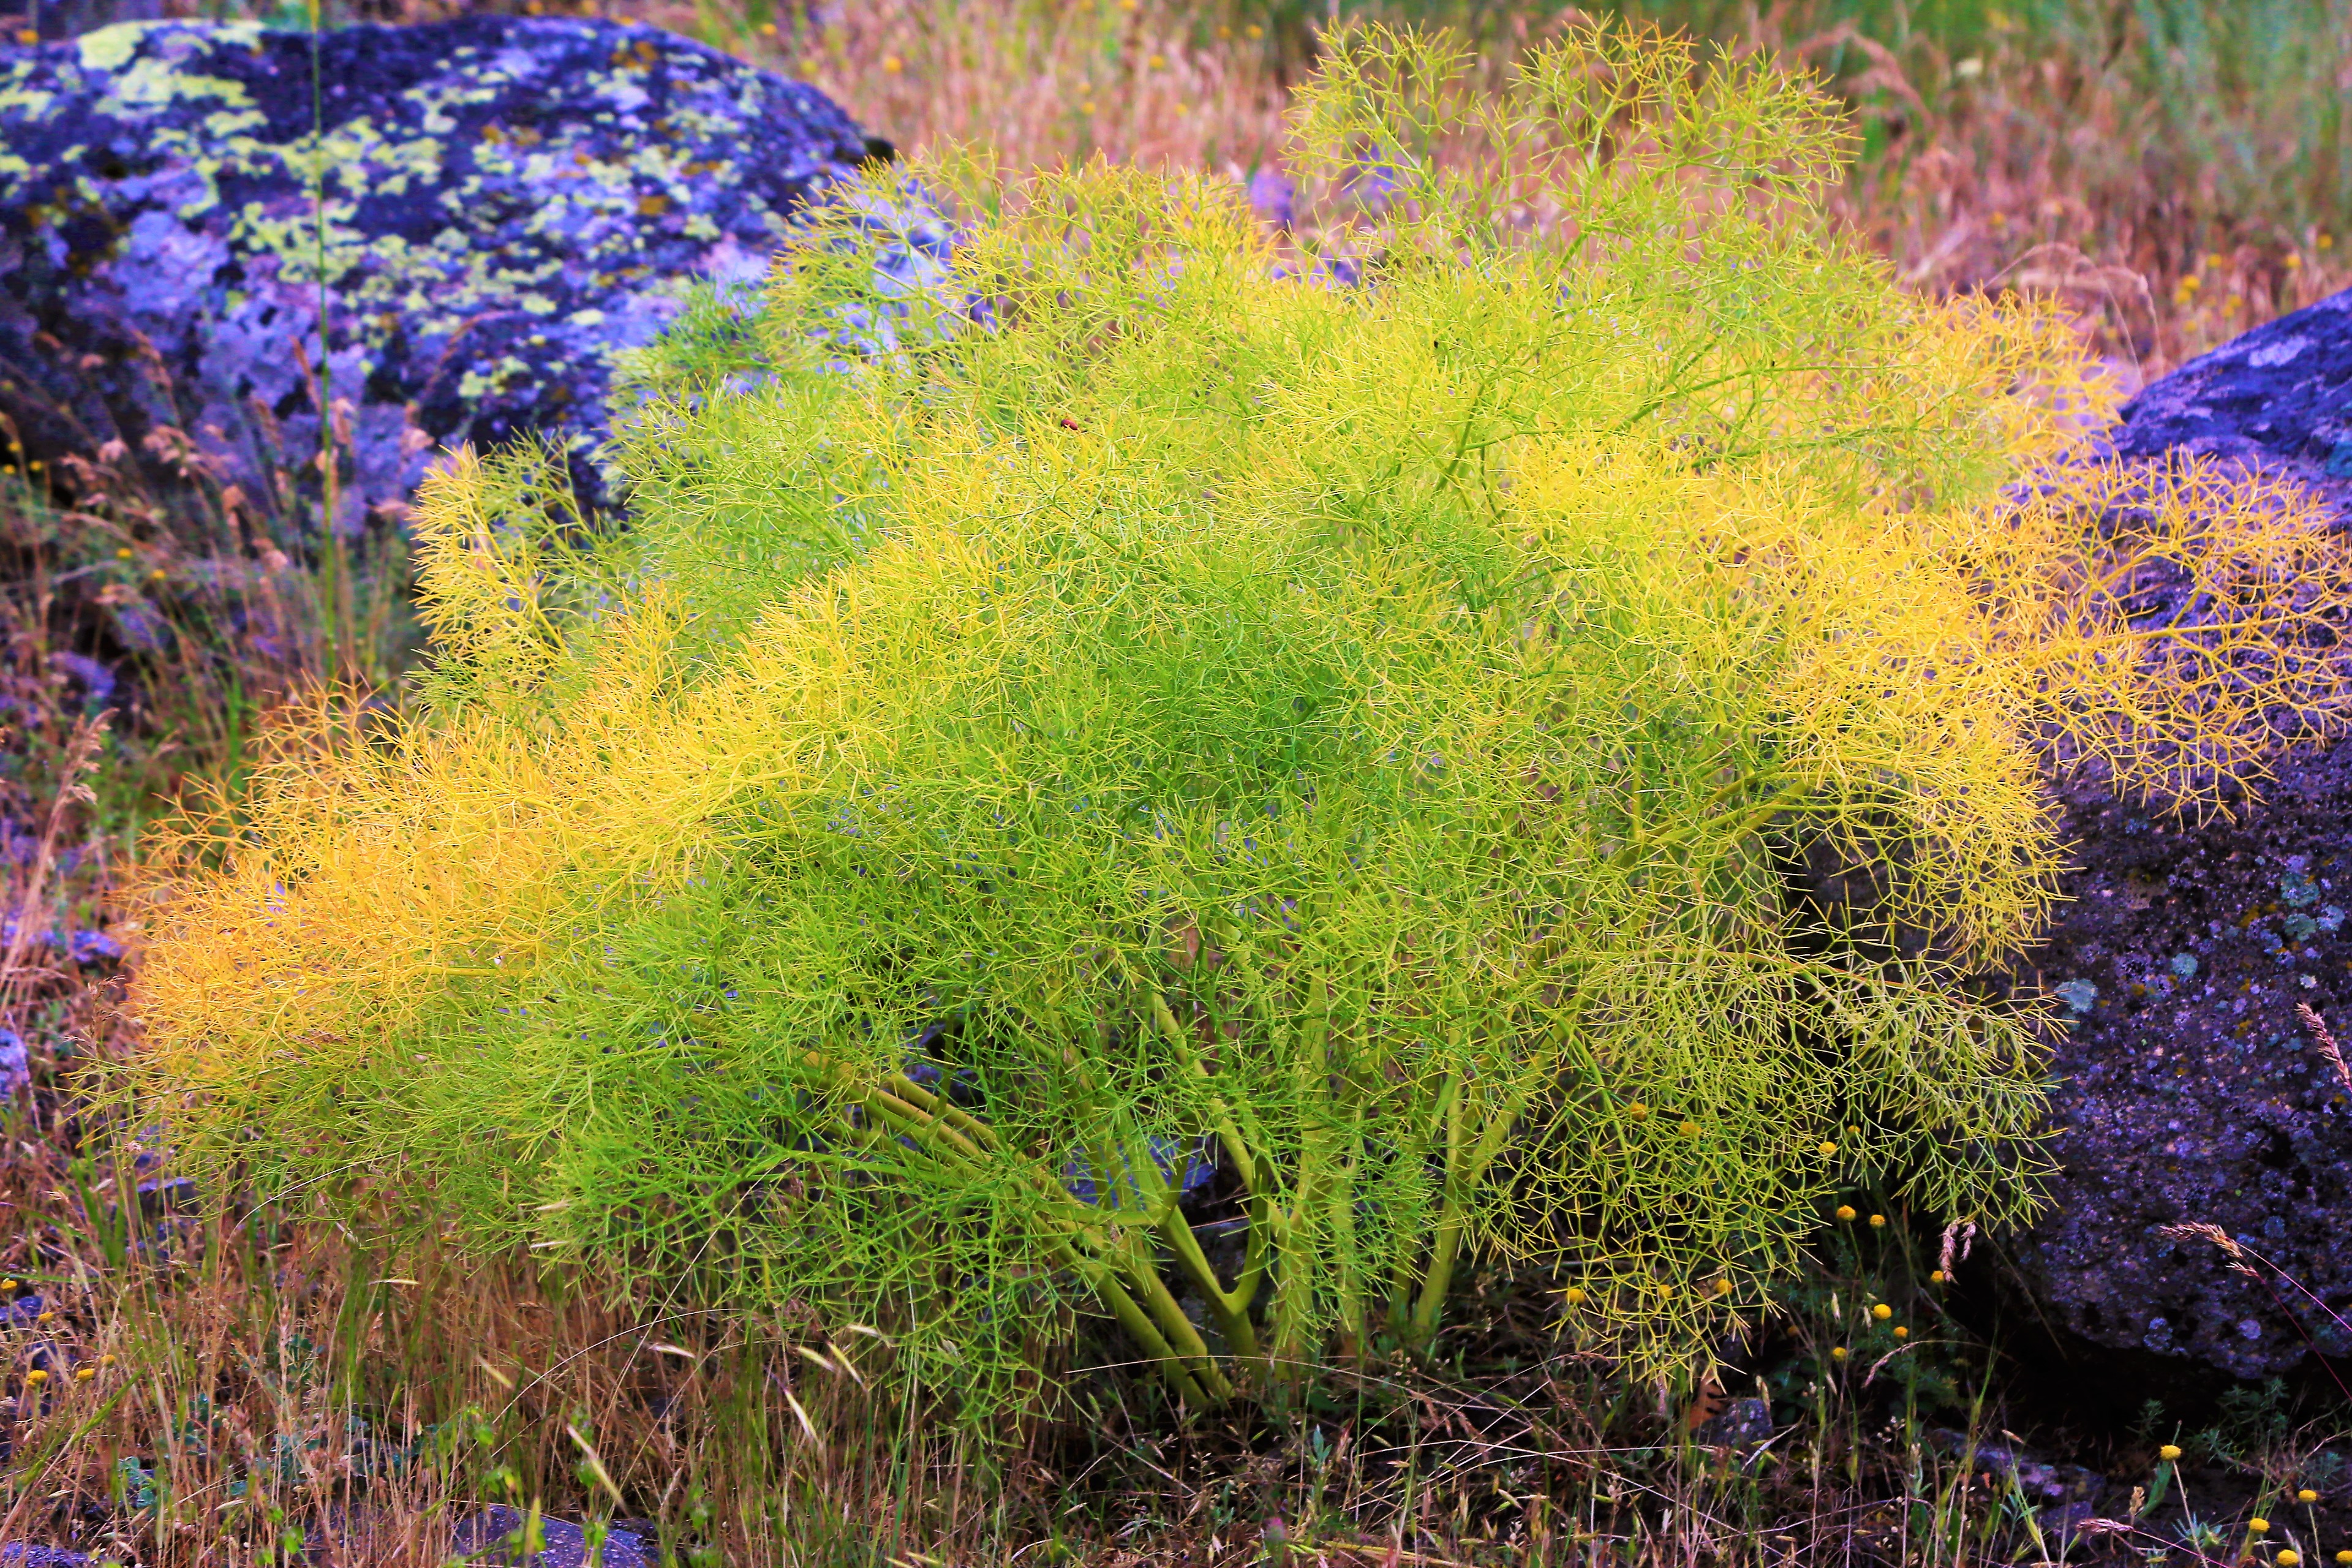
spring, green, nature, flowers, plant, tree, forest, mountains, landscape, flower, vegetation, lavender, grass, shrub, grass family, botany, plant community, flowering plant, subshrub, groundcover, shrubland, wildflower, meadow, garden, english lavender, Forb, nepeta, common sage, delphinium, perennial plant, herb, goldenrod